An Island in the Moon

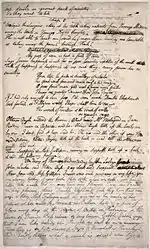
Page 8 of the only known manuscript of "An Island in the Moon" (note the different colour inks, indicating different periods of composition)

Chapter 1 begins with a promise by the narrator to engage the reader with an analysis of contemporary thought, "but the grand scheme degenerates immediately into nonsensical and ignorant chatter." A major theme in this chapter is that no one listens to anyone else; "Etruscan Column & Inflammable Gass fix'd their eyes on each other, their tongue went in question & answer, but their thoughts were otherwise employed." According to Erdman, "the contrast between appearance and reality in the realm of communication lies at the centre of Blake's satiric method." This chapter also introduces Blake's satiric treatment of the sciences and mathematics; according to Obtuse Angle, "Voltaire understood nothing of the Mathematics, and a man must be a fool ifaith not to understand the Mathematics."